Tim Mead

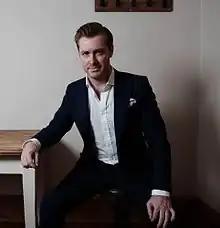
Mead in 2015

Tim Mead was born in Chelmsford, Essex and began singing as a treble in the choir of Chelmsford Cathedral. He was educated at King Edward VI Grammar School, Chelmsford and the Junior Department of Trinity College of Music where he studied cello and piano. He was an undergraduate at King's College, Cambridge, where he was a choral scholar studying musicology. After graduating, he won a number of scholarships for post-graduate studies at the Royal College of Music where he studied with Robin Blaze.